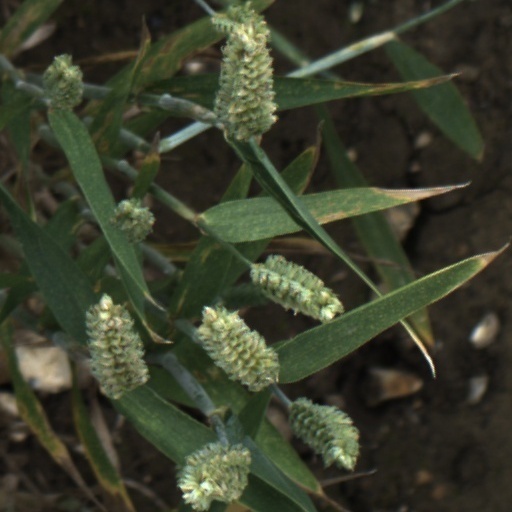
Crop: wheat